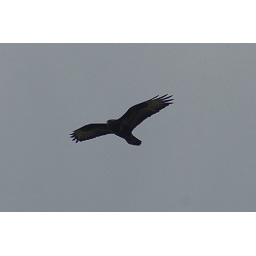
Spotted this Eagle flying over the house and managed a few shots at 300mm on the old Tamron 70-300.